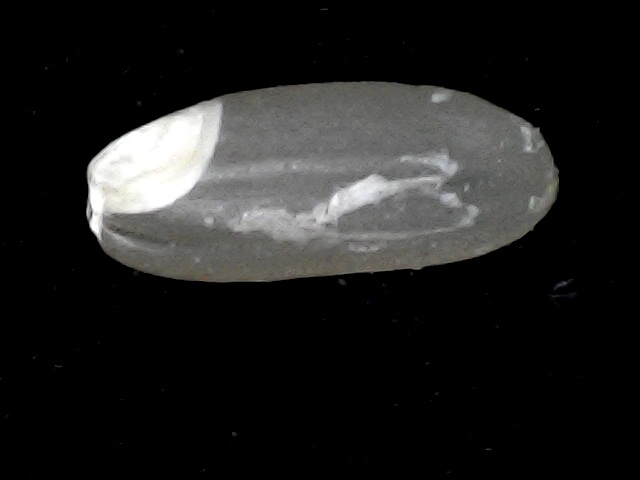
Rice variety: BR22